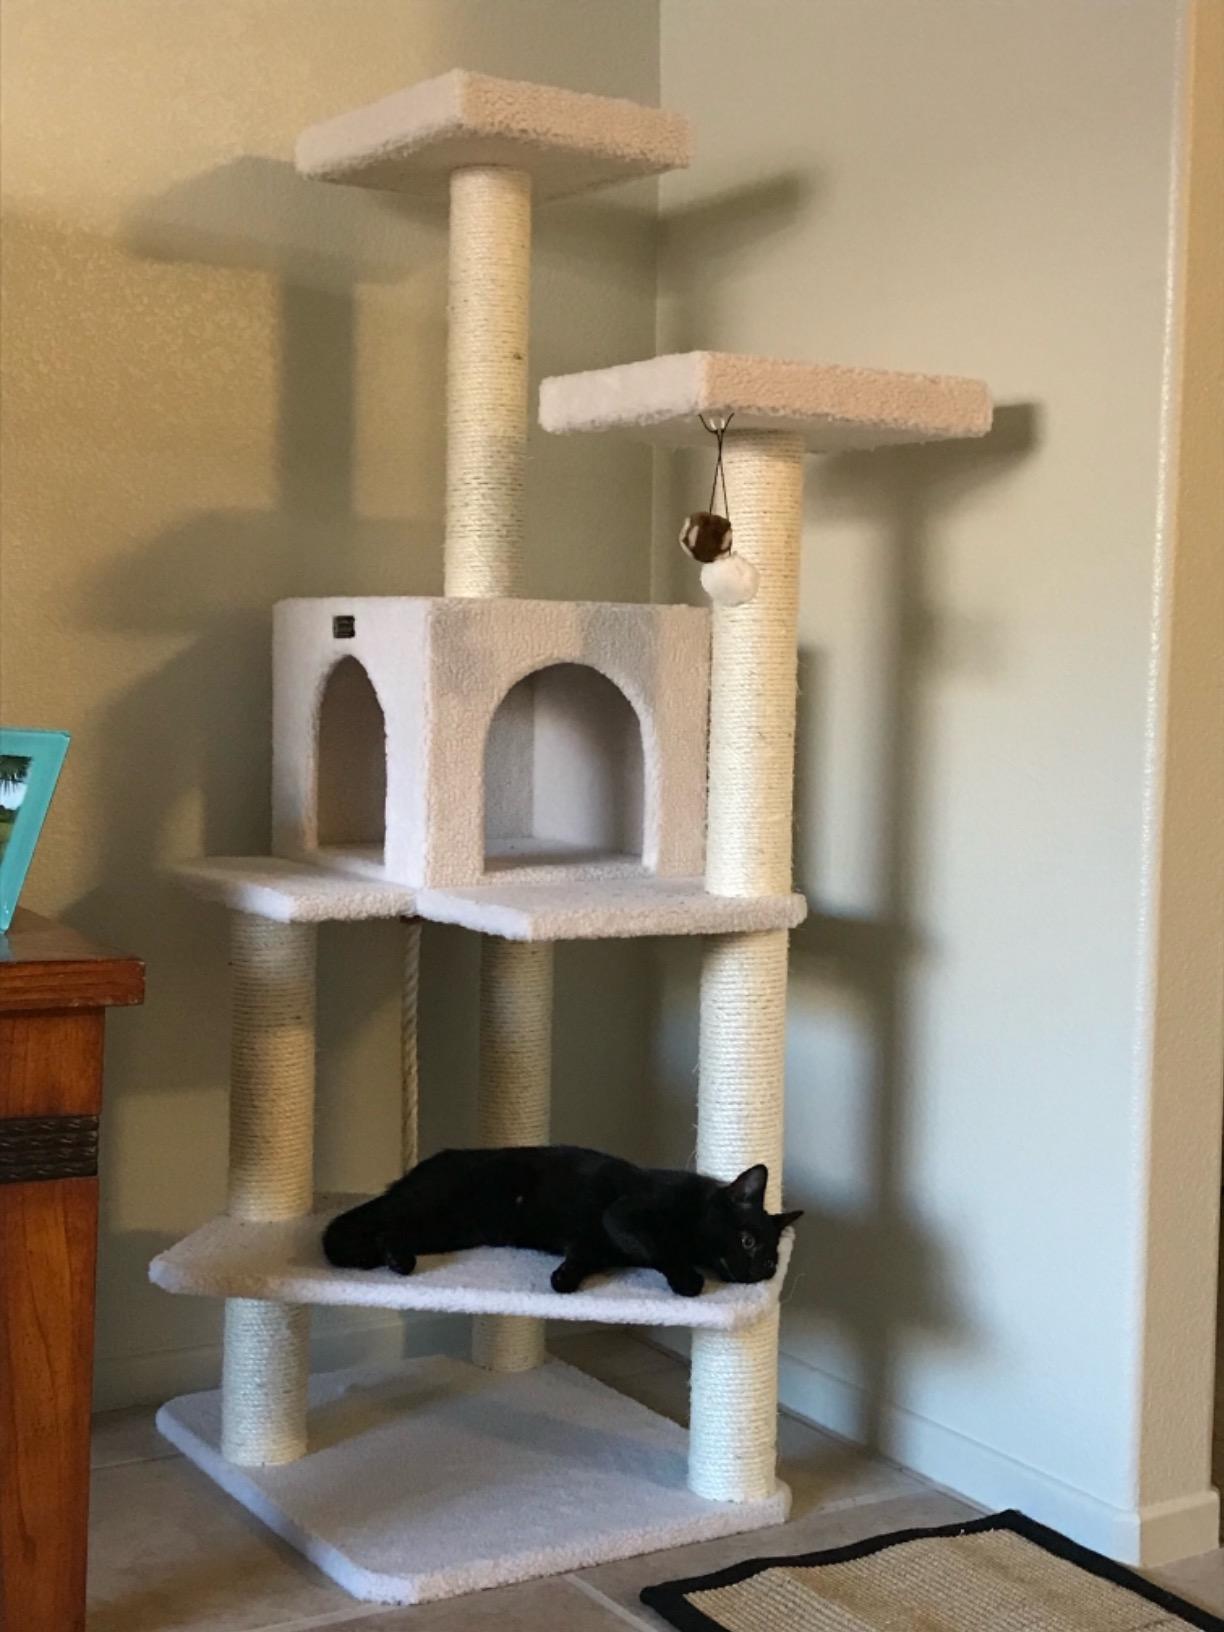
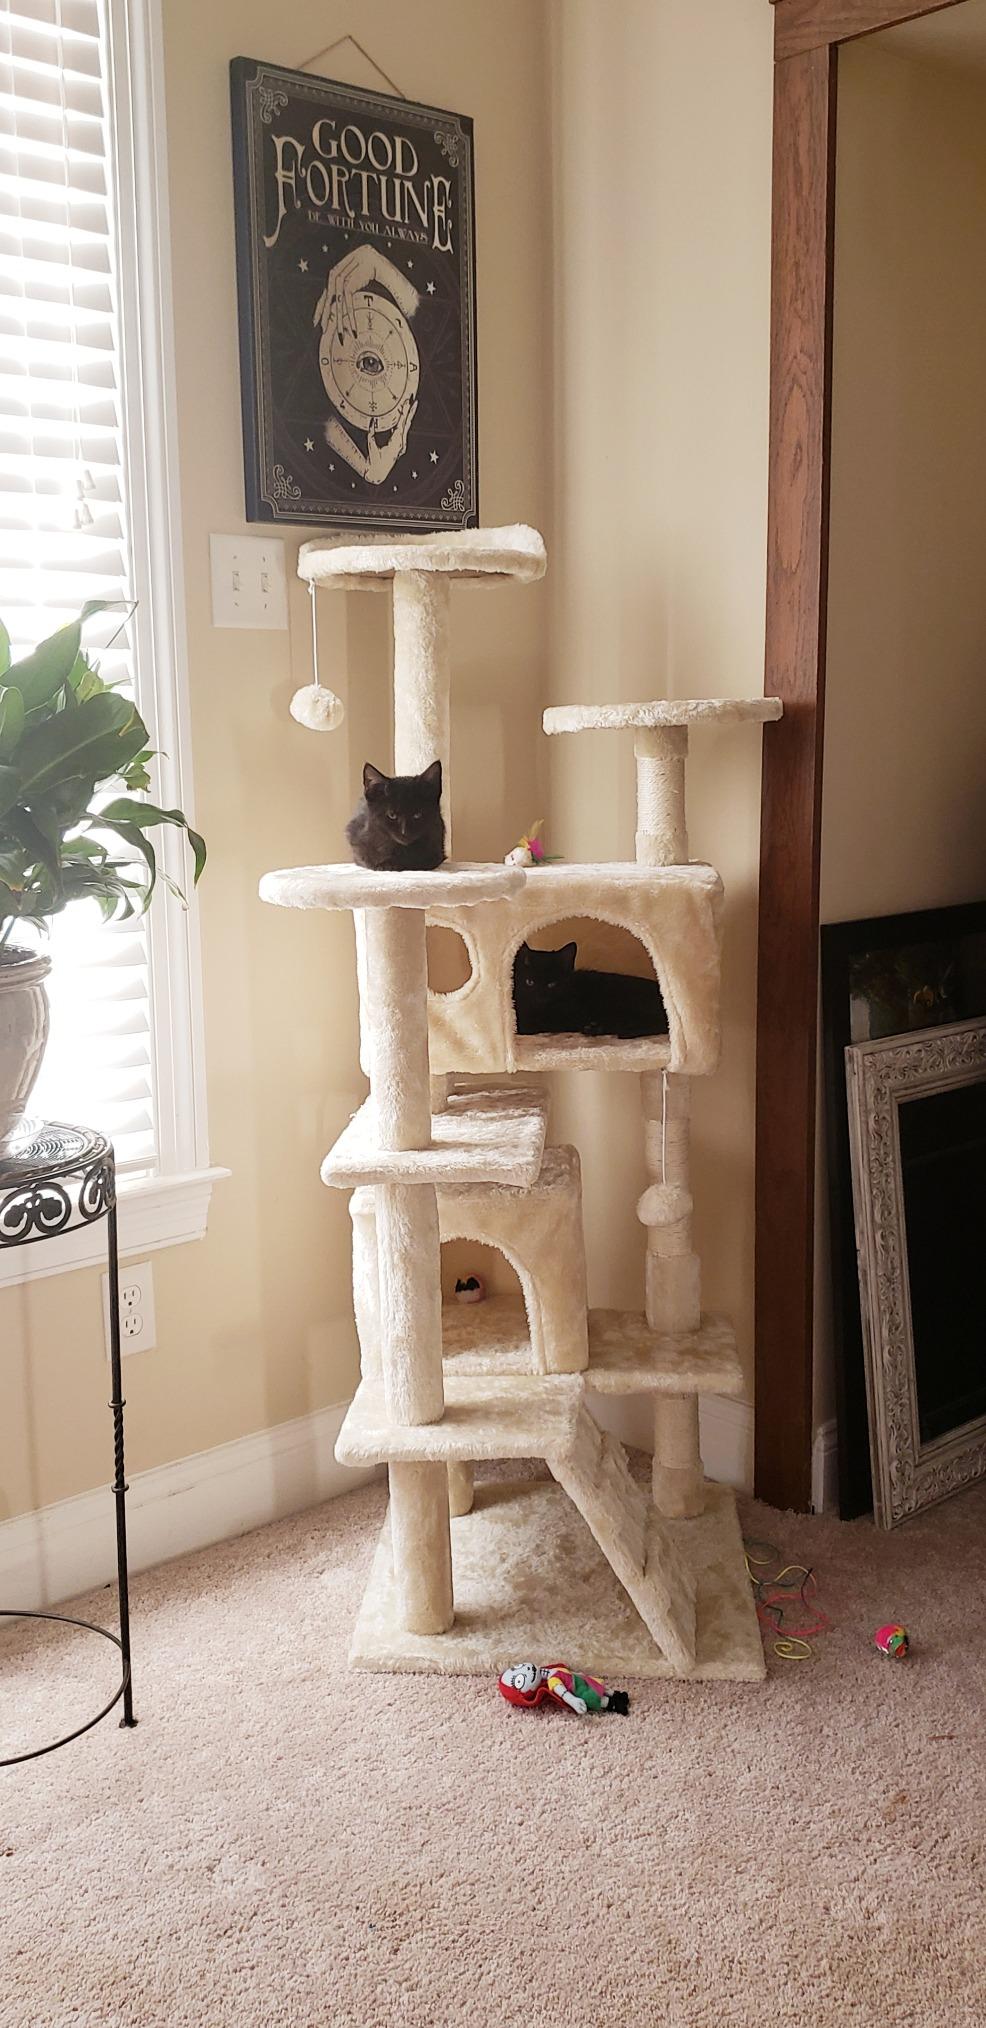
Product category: items_cat tree
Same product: no